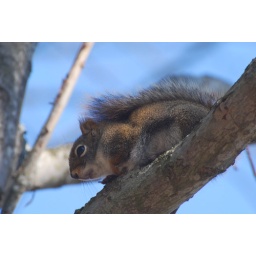
North american red squirrel sitting ona branch in point pleasant park. Much cuter than the grey squirrels at home.